HIV Rev response element

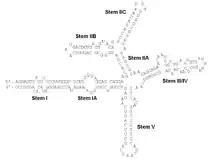
RRE Secondary Structure. Secondary Structure of the minimal functional RRE (~250 nt). The RRE contains several stem loops, the most well characterized being the high affinity binding site, IIB. IIB is necessary but not sufficient for RRE mediated export. Stem IA is a more recently identified, secondary binding site. The remaining binding sites on the RRE have not been characterized yet.

Stem IIB is a site on the RRE which Rev binds with high affinity and specificity. The structure of an isolated stem IIB bound to a peptide corresponding to a Rev-ARM has been solved by NMR. This structure reveals an RNA A-form major groove widened by purine-purine base pairs at the purine-rich bulge to accommodate the a-helical Rev-ARM. Binding is achieved through a combination of base-specific contacts and electrostatic contacts with the phosphate backbone (see figure). More recent studies have identified another region on the RRE, stem IA, that binds Rev in a specific manner, but with a 5-fold weaker affinity than stem IIB. Recent crystal structure of RRE stem-loop II shows that stem IIB is incorporated into the three-way junction of stem-loop II.